Harold Wass Ray House

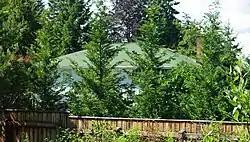
Rear facade of home

The Harold Wass Ray House is a historic home in Hillsboro in the U.S. state of Oregon. Built in 1935 for businessman Harold Wass Ray (1884–1969), it was listed on the National Register of Historic Places in 1994. The two-story structure is of a Prairie School and Craftsman in architectural style.